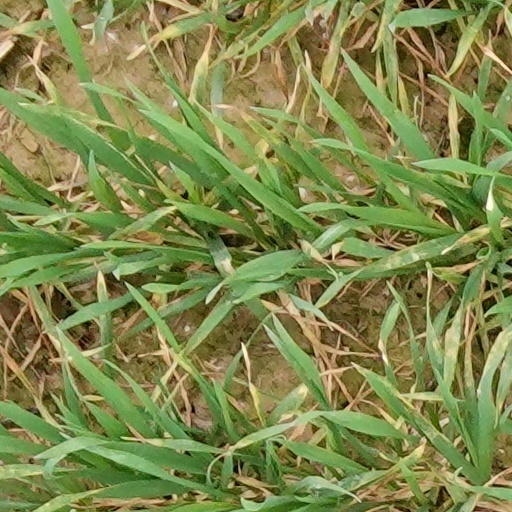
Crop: wheat